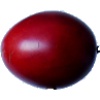
Label: Tamarillo 1